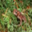
Label: frog